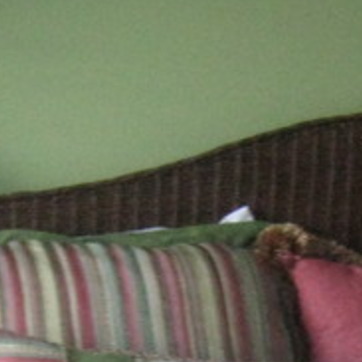
Material: other